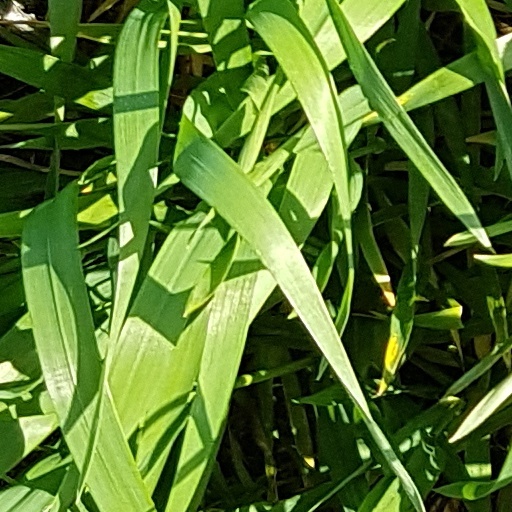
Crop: wheat